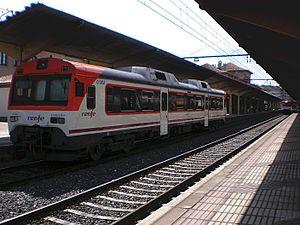
Gare de Ourense (Espagne): Renfe série 596.